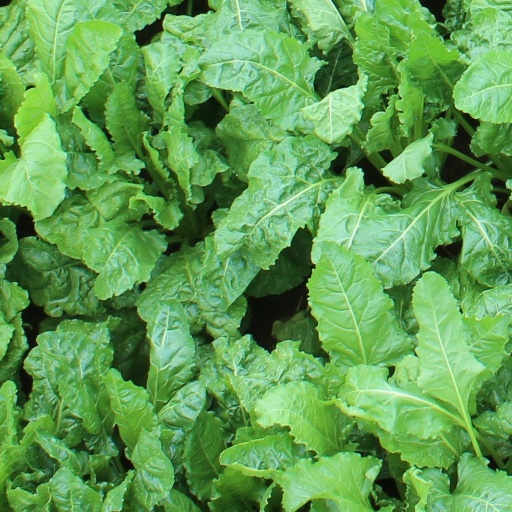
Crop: sugar beet